Chater-Lea

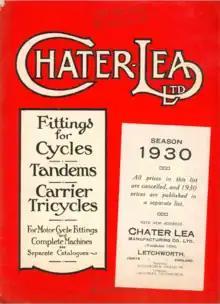
1930 Chater-Lea bicycle catalogue

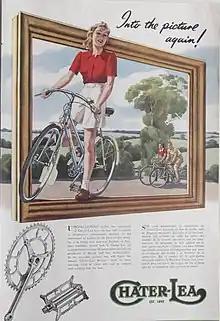
1940's Chater-Lea Advertisement

The company began production in a small workshop on Richmond Street, Clerkenwell, London EC1. Due to rapid growth the company moved through a succession of ever bigger premises within close proximity. This included spells on Great Sutton Street, a large premises at 114-120 Golden Lane London EC1 (a site that after they departed became brewery and is now home to building supplier Wickes) and again to a purpose-built five-story factory at 74-84 Banner Street, London EC1. This beautiful building still stands but now comprises luxury apartments for workers in the city. By the mid-1920s the company had once again outgrown their space and commissioned a large purpose-built factory in the developing new town of Letchworth Garden City. In 1928 the company fully relocated to New Icknield Way East, Letchworth, Hertfordshire. The factory sat on the same site and the now famous Tab Factory which produced over 200 Bombe machines for Alan Turing and the team at Bletchley Park, used in the cracking of the Enigma codes during WWII.